Donn Cuailnge

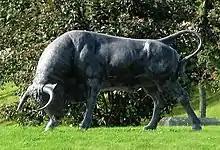
Statue of Donn Cuailnge on the Cooley Peninsula

In the Ulster Cycle of Irish mythology Donn Cúailnge, the Brown Bull of Cooley, was an extremely fertile stud bull over whom the Táin Bó Cúailnge (Cattle Raid of Cooley) was fought.